16–25 Railcard

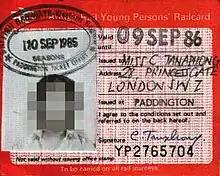
Pre-APTIS version of the Railcard, issued in 1985; the design had been largely unchanged since the Railcard was introduced. "(Photograph obscured)"

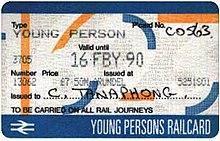
The second APTIS version, with abstract "1623" background reflecting the 16–23 age range; this Railcard has been issued at half price (£7.50 instead of £15.00) for an unknown reason.

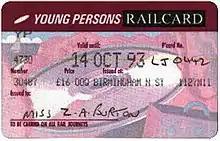
The third APTIS version

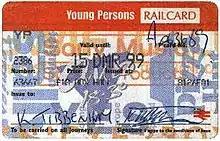
The fourth APTIS version, with updated version of the logo

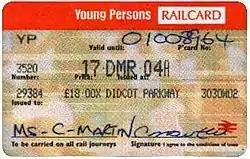
The fifth APTIS version

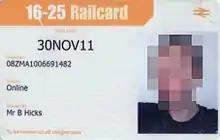
A three-year 16-25 Railcard issued online "(Photograph obscured)"

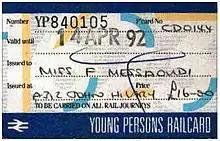
Handwritten Railcard issued at a Rail Appointed Travel Agent

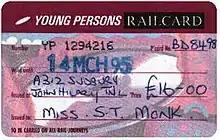
Another handwritten Agency example, this time in "APTIS" style

The 16–25 Railcard is an annual card giving discounts on certain types of railway ticket in Britain. It is available to anybody aged between 16 and 25 (inclusive), and certain mature students aged 26 and above, and is currently priced at £35.00 (as of March 2025). There is no restriction on the number of times the Railcard can be used to purchase discounted tickets during the period of its validity, and there are no geographical restrictions on its use.